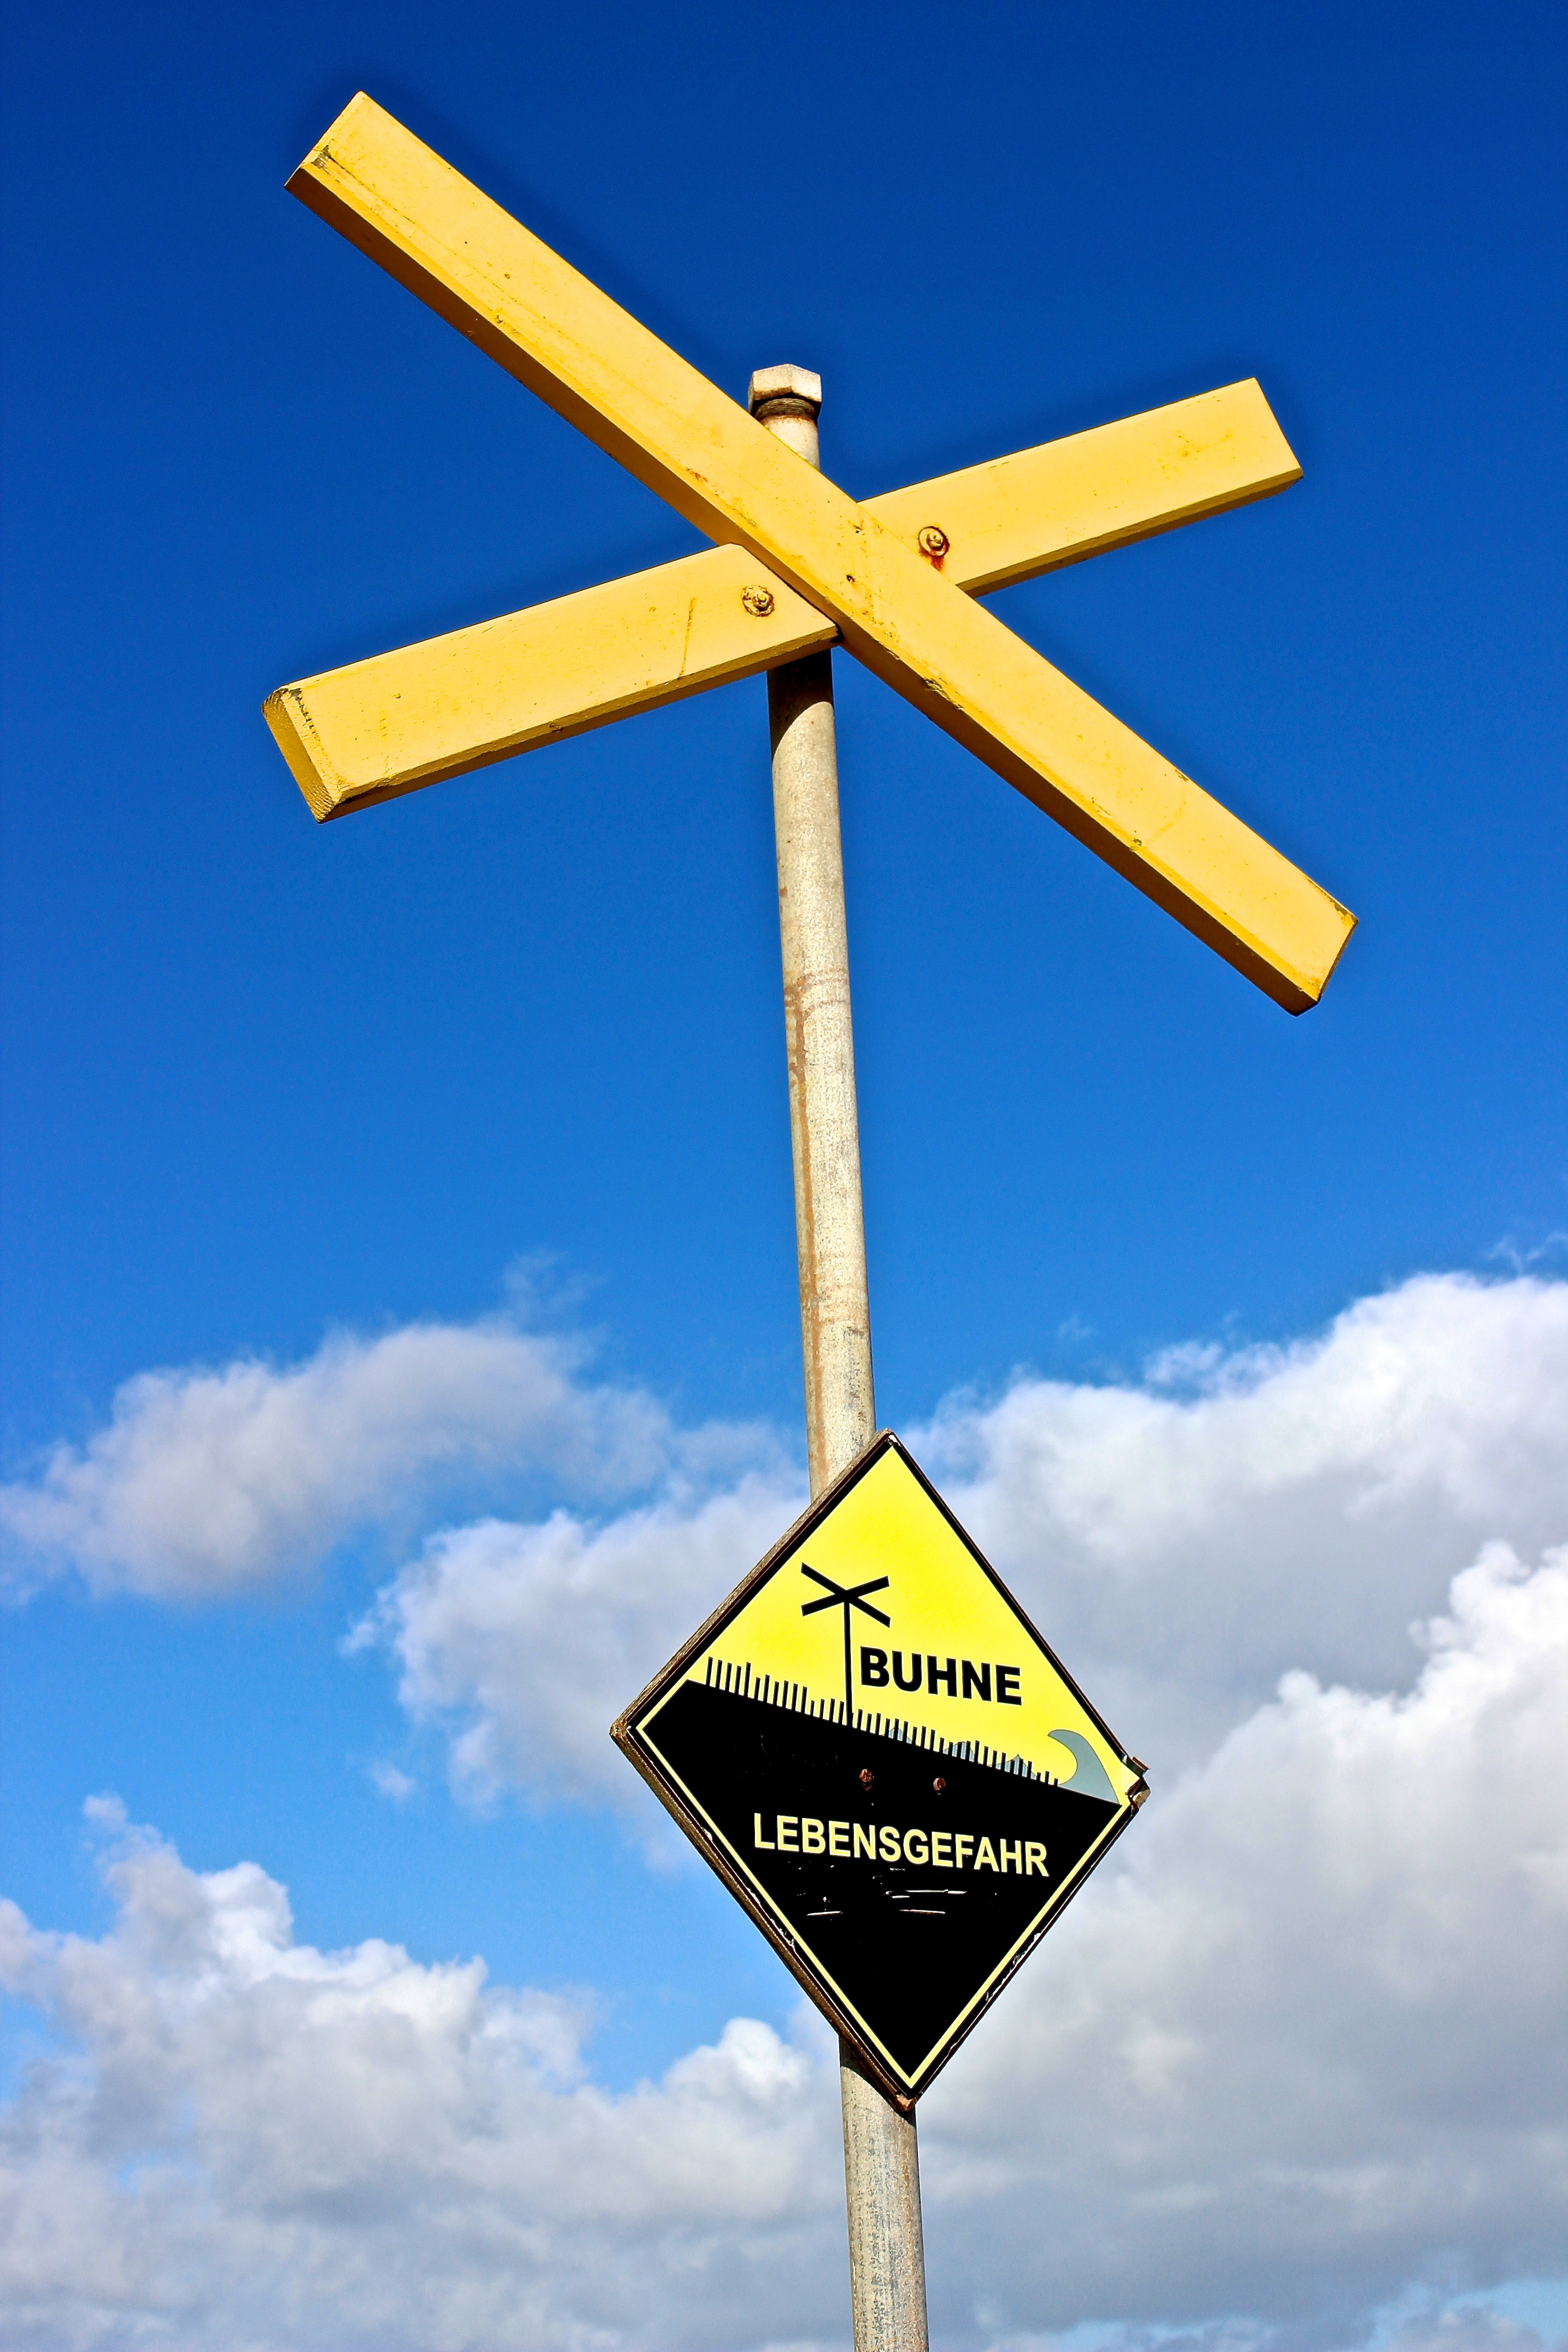
sea, wind, sign, symbol, machine, street sign, signage, lighting, energy, shield, warning, north sea, traffic sign, sylt, coastal protection